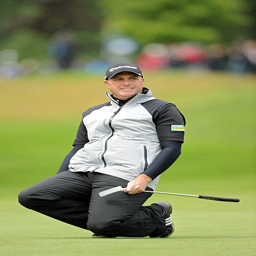
golfer reacts to a missed putt during round .